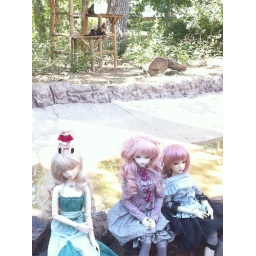
Blaire, Chalette, Constance, and Darcy took a rest on the rock wall near the Capuchins.